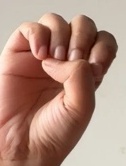
ASL sign: E